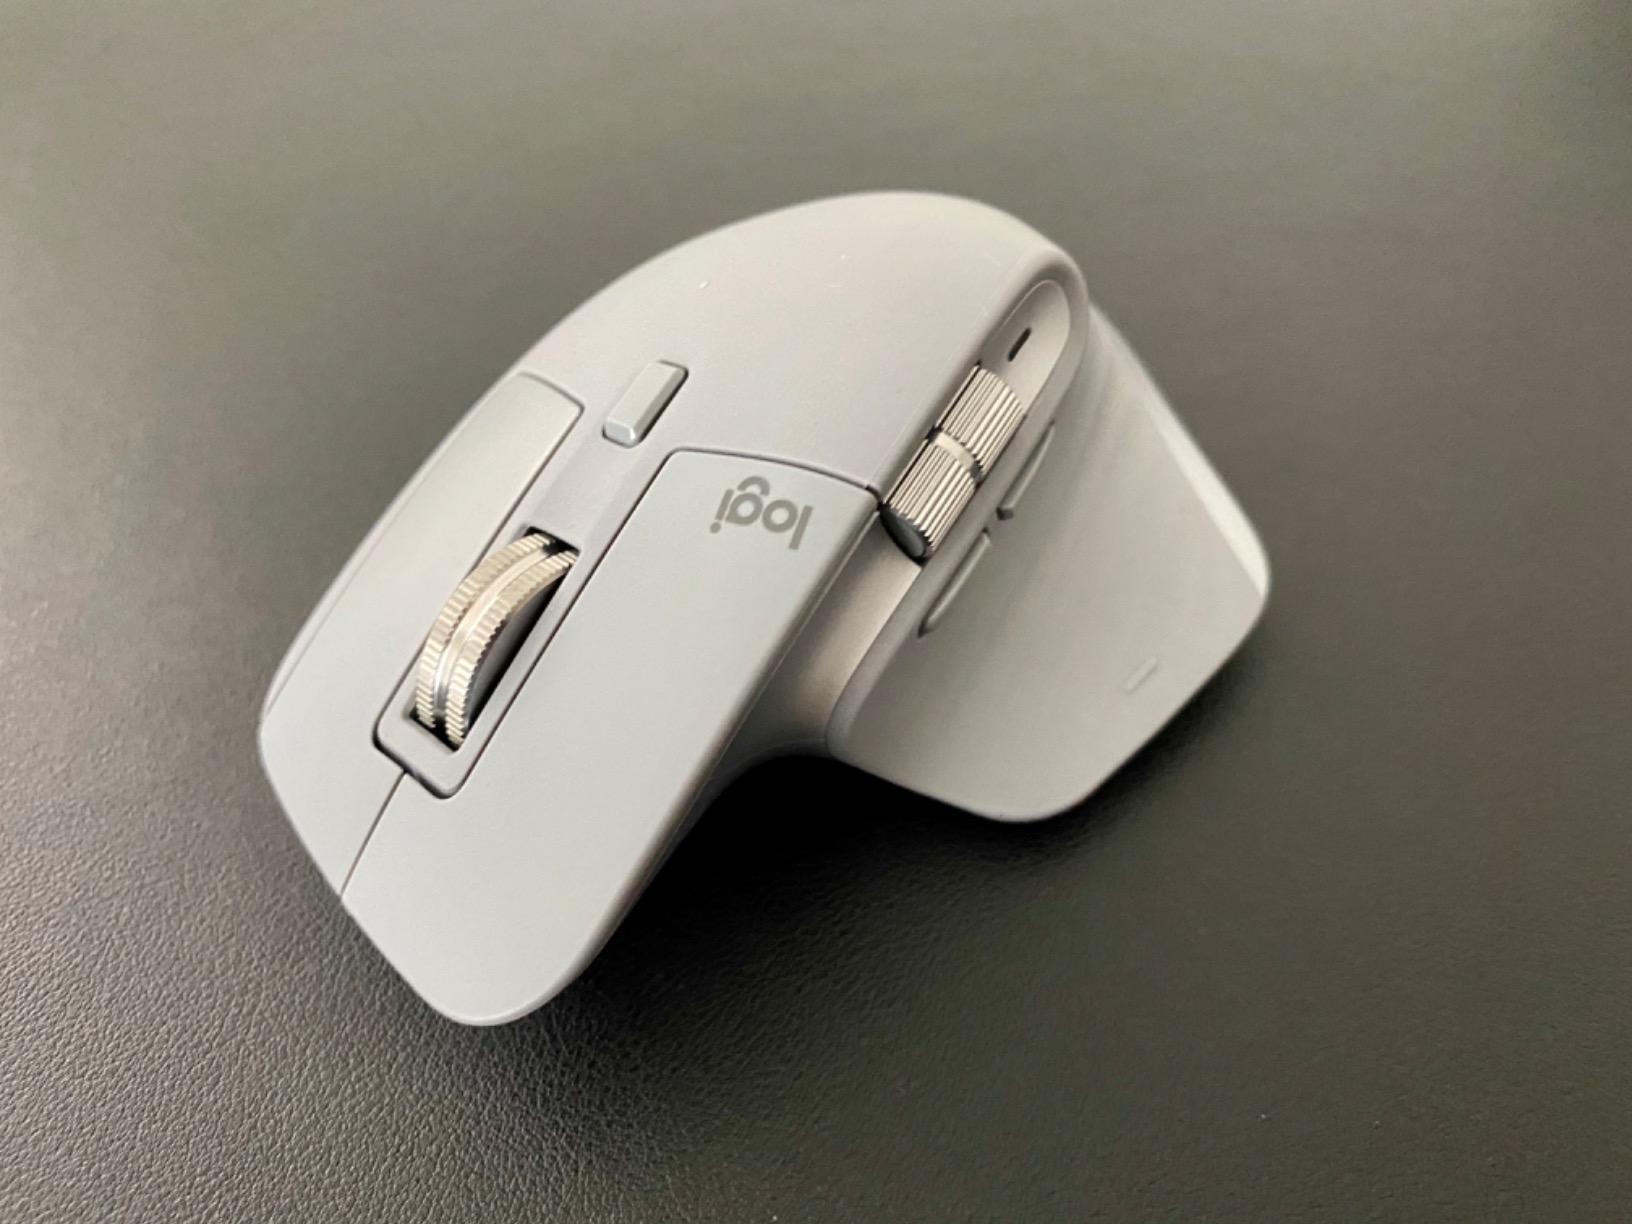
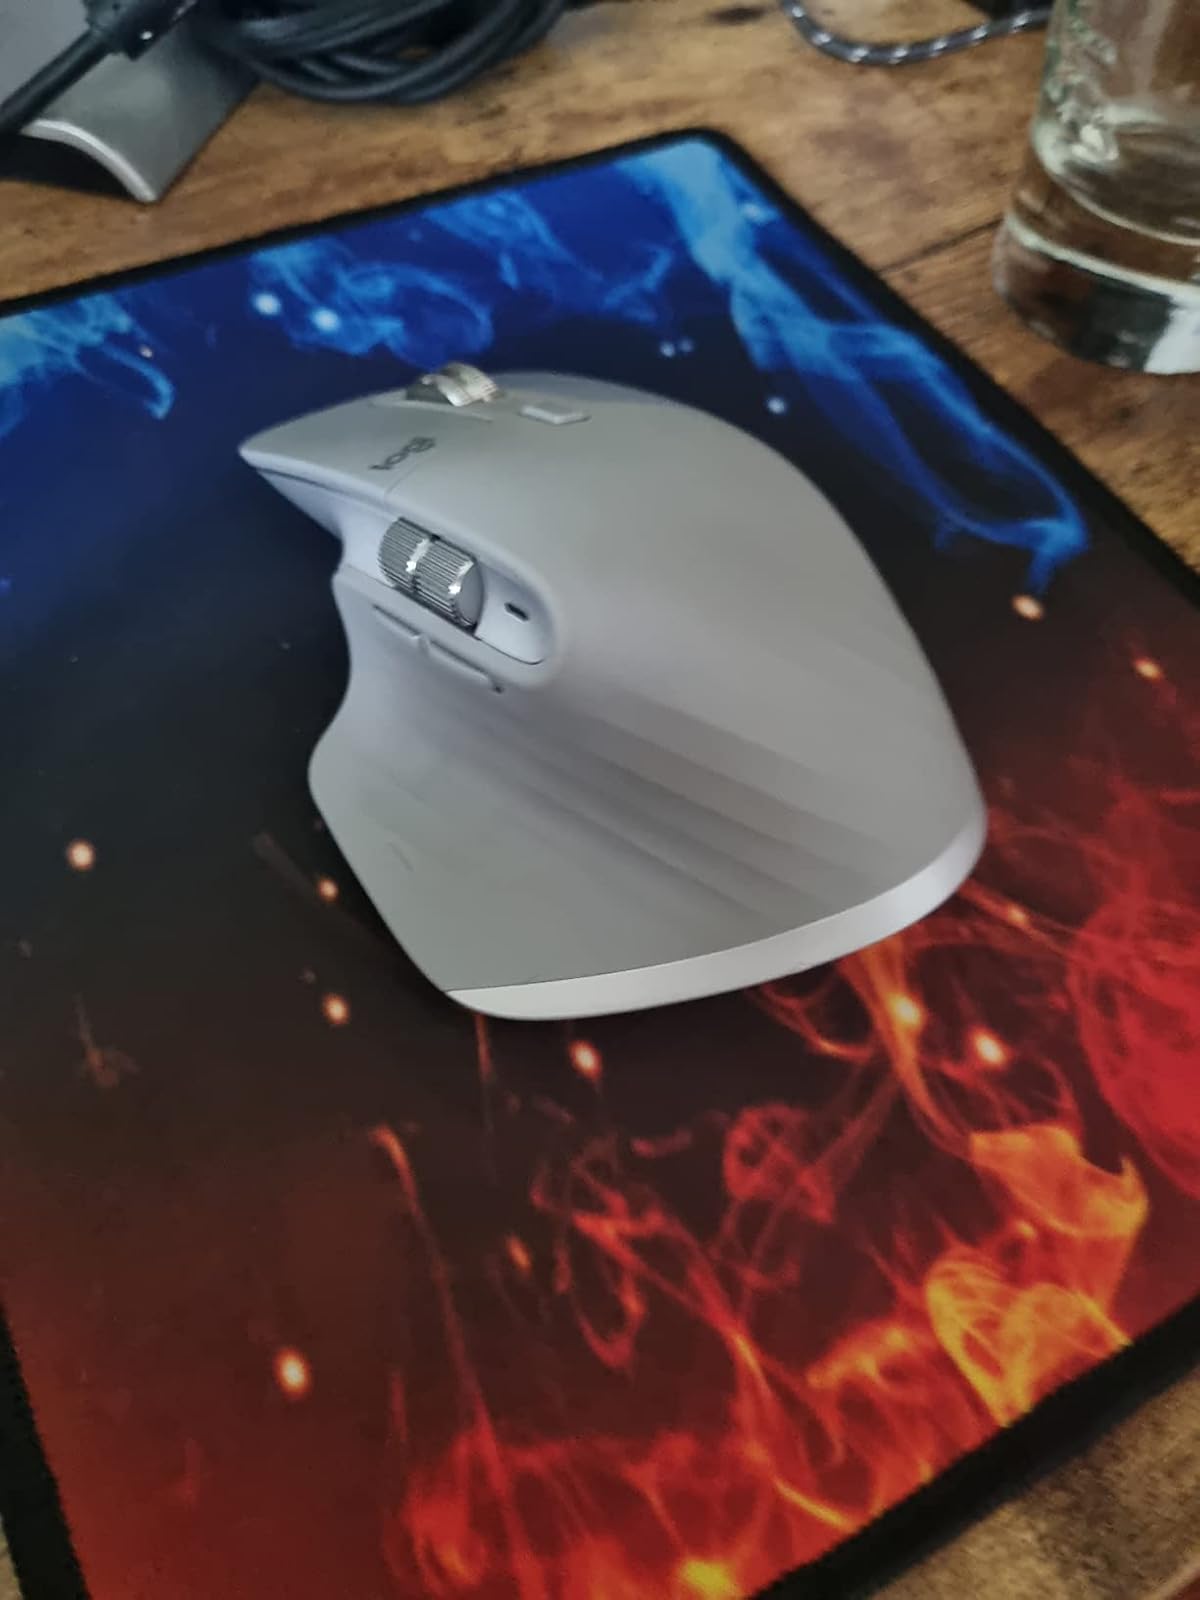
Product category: mouse
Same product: yes